List of birds of Manitoba

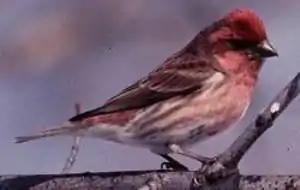
Purple finch

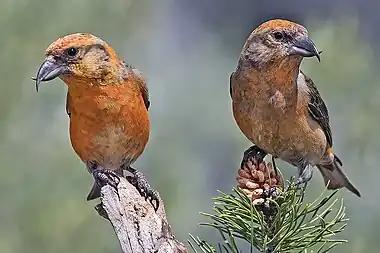
Red crossbill

The thrushes are a group of passerine birds that occur mainly in the Old World. They are plump, soft plumaged, small to medium-sized insectivores or sometimes omnivores, often feeding on the ground. Many have attractive songs.